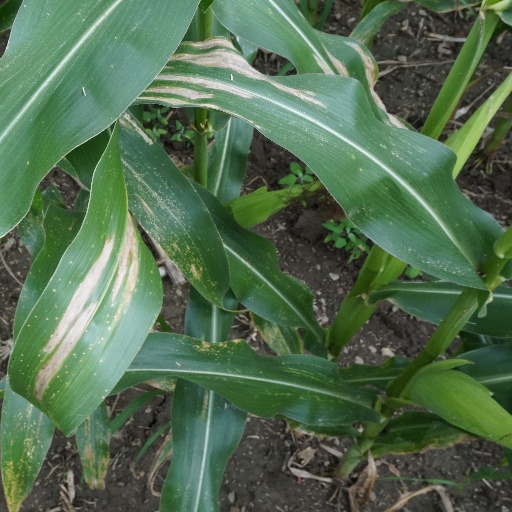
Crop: maize; corn